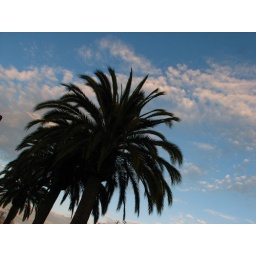
blue sky and groomed palm trees over an office buildings employee parking lot - berkeley california